Latin American economy

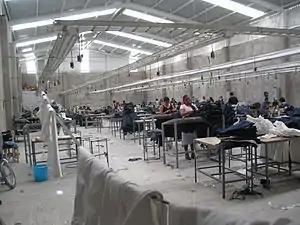
A maquiladora assembly plant in Mexico

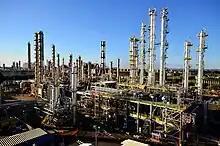
Braskem, the largest Brazilian chemical industry

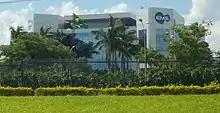
EMS, the largest Brazilian pharmaceutical industry

Although a significant proportion of production is in the mining and agricultural sectors, various countries of Latin America have significant manufacturing sectors as well. The economies of Argentina, Brazil, Chile, and Mexico have been the most heavily industrialized countries, accounting for 75% of Latin America's manufacturing sector. In a number of cases, governments followed policies of import substitution industrialization, setting up tariffs against foreign manufactured goods in order to encourage domestic manufacturing industries. Latin America has developed a significant automotive manufacturing, with foreign companies setting up plants in Brazil, Mexico, and elsewhere. In Mexico, for example, the Ford Motor Company set up a plant in 1925, and the automotive industry in Mexico includes most of the major car makers. Assembly plants known as "maquiladoras" or "maquilas", where imported components are turned into finished products and then exported have boomed along the U.S.–Mexico border. Brazil's automotive industry played an important role in the country's industrial development. Because of the transportation challenges in Brazil, with coastal cities not easily connected by road or rail, the country took steps to develop an aircraft industry and in 1969, the company Embraer was founded, specializing in regional jets.